Happy Together (song)

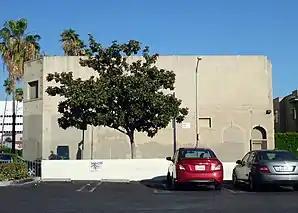
Sunset Sound was where the Turtles recorded "Happy Together".

Wanting to record the song, the Turtles had the writers travel from New York to California where Garry Bonner and Alan Gordon performed for them live at the Beverly Hills Hotel. According to Kaylan, "they sounded even worse than the demo, but it didn't matter. We wanted this song, and they and their publishers [Koppelman-Rubin] certainly wanted us to have it." The group rehearsed "Happy Together" in live performances for eight months, although music author Wayne Wadhams states the rehearsals lasted only two weeks. With the audience's response becoming very positive, the band members decided to record the song in January 1967.